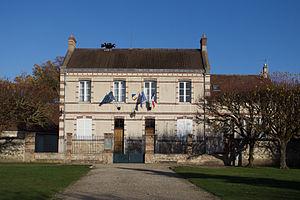
Perthes est une commune française située dans le département de Seine-et-Marne en région Île-de-France.